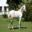
Label: horse